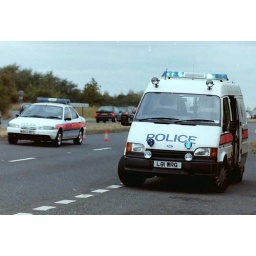
Incident van L81WRG and traffic car W863WFL ,A189 nr Killingworth in 2001